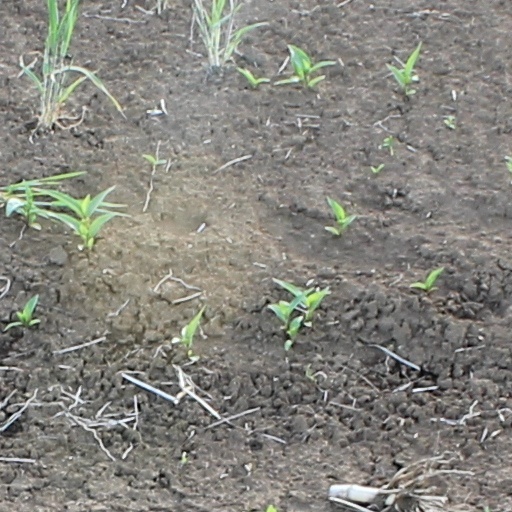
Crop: wheat